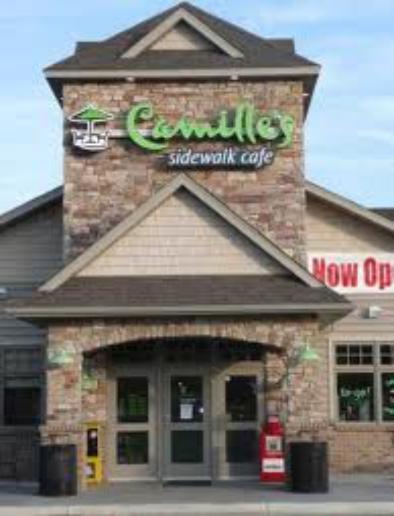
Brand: Camille's Sidewalk Cafe
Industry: Food